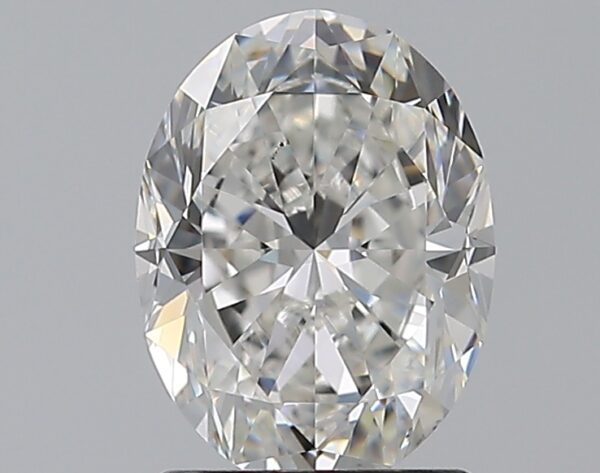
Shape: oval
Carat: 1.5
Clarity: VS2
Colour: F
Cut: VG
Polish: EX
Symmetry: EX
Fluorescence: N
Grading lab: GIA
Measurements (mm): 8.36 x 6.27 x 4.13